Bridgerton

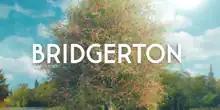

Bridgerton is an American alternative history regency romance television series created by Chris Van Dusen for Netflix. Based on the book series of the same name by Julia Quinn, it is Shondaland's first scripted show for Netflix. It follows the close-knit siblings of the noble and influential Bridgerton family as they navigate the highly competitive social season; where young marriageable nobility and gentry are introduced into society. The series is set during the early 19th century in an alternative London Regency era, in which George III established racial equality and granted many people of African descent aristocratic titles due to the African heritage of his wife, Queen Charlotte.